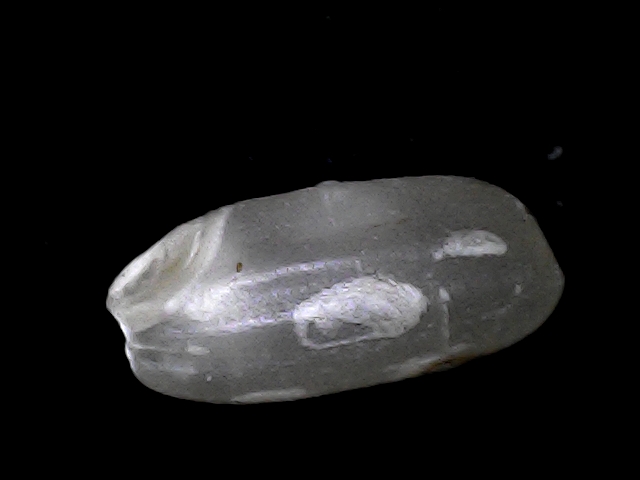
Rice variety: BD33